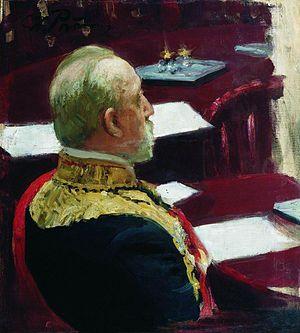
Session protocolaire du Conseil d’État, de son titre complet Session solennelle du Conseil d'État du 7 mai 1901 pour le jour du jubilé des cent ans depuis son institution est un tableau d'Ilia Répine.
Liste chronologique des membres du Conseil d'État de l'Empire russe du 3 mars 1801 au 17 avril 1906.